Carousel (musical)

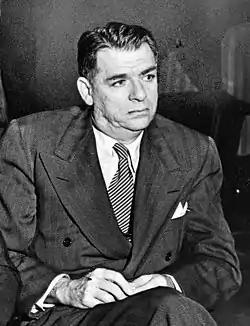
Oscar Hammerstein II

Rehearsals began in January 1945; either Rodgers or Hammerstein was always present. Raitt was presented with the lyrics for "Soliloquy" on a five-foot long sheet of paper—the piece ran nearly eight minutes. Staging such a long solo number presented problems, and Raitt later stated that he felt that they were never fully addressed. At some point during rehearsals, Molnár came to see what they had done to his play. There are a number of variations on the story. As Rodgers told it, while watching rehearsals with Hammerstein, the composer spotted Molnár in the rear of the theatre and whispered the news to his partner. Both sweated through an afternoon of rehearsal in which nothing seemed to go right. At the end, the two walked to the back of the theatre, expecting an angry reaction from Molnár. Instead, the playwright said enthusiastically, "What you have done is so beautiful. And you know what I like best? The ending!" Hammerstein wrote that Molnár became a regular attendee at rehearsals after that.